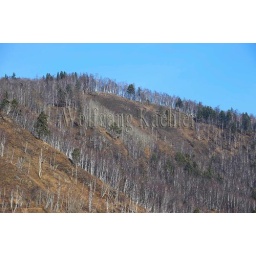
Russia, siberia, near irkutsk, lake baikal, view of hills and forest in the fall